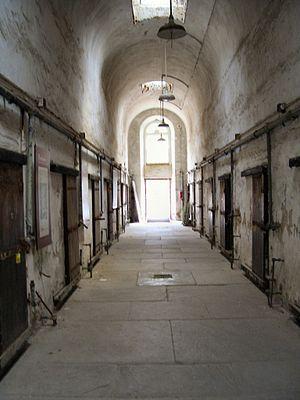
L'Armée des douze singes, ou 12 Singes au Québec, est un film de science-fiction américain réalisé par Terry Gilliam et sorti en 1995, librement adapté du court métrage La Jetée, de Chris Marker. Universal Studios a acquis les droits pour faire de La Jetée un long métrage et Janet et David Peoples ont été engagés pour écrire le scénario.